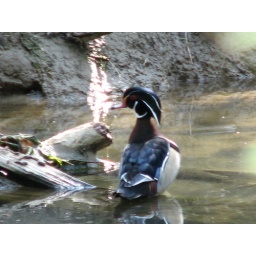
male wood duck by bigshoot1966